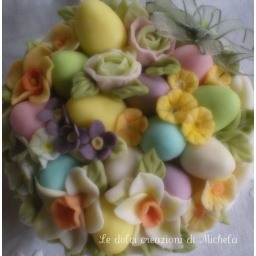
In sugar paste, tiny flowers and eggs in a basket of about 13 cm.Happy Easter everyone!